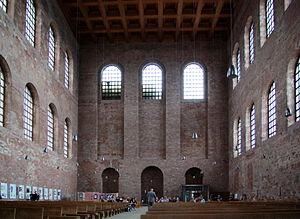
La basilique de Constantin de Trèves, à l'origine une aula romaine, abrite la reconstitution de la plus vaste salle qui nous soit parvenue de l'Antiquité. L'espace intérieur de l’édifice est long de 67 m, large de 27,20 m et haut de 33 m. La basilique est inscrite au Patrimoine mondial de l'UNESCO. L'édifice fut plusieurs fois remanié avant de retrouver au XIXᵉ siècle son aspect initial. En 1856, la basilique a été consacrée au protestantisme et fait depuis fonction d'église protestante.